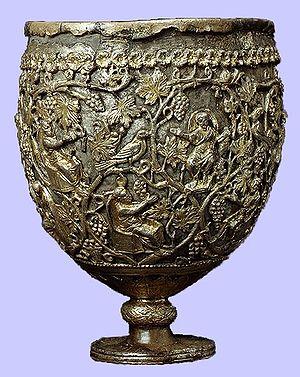
Le Saint Calice désigne la coupe utilisée par Jésus-Christ et ses douze disciples au cours de la Cène, repas qu'ils prirent pour commémorer ensemble la Pâque juive, à la veille du jour où Jésus allait être livré aux Romains, qui le crucifièrent.
Le Graal est un objet mythique de la légende arthurienne, objet de la quête des chevaliers de la Table ronde.